Black Butterflies

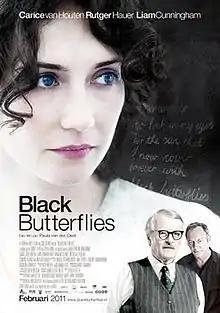
Theatrical release poster

Black Butterflies is an English-language Dutch drama film about the life of South-African Afrikaans poet and anti-apartheid political dissident Ingrid Jonker. The film was directed by Paula van der Oest and premiered in the Netherlands on February 6 before being released on 31 March 2011.